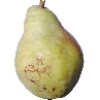
Label: pear_williams